Sunbeam

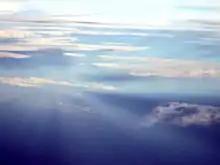
These anticrepuscular rays appear to converge at the antisolar point, as viewed from an aircraft above the clouded ocean.

"Crepuscular rays" or "god rays" are sunbeams that originate when the sun is just below the horizon, during twilight hours. Crepuscular rays are noticeable when the contrast between light and dark is most obvious. Crepuscular comes from the Latin word "crepusculum", meaning twilight. Crepuscular rays usually appear orange because the path through the atmosphere at sunrise and sunset passes through up to 40 times as much air as rays from a high midday sun. Particles in the air scatter short wavelength light (blue and green) through Rayleigh scattering much more strongly than longer wavelength yellow and red light.